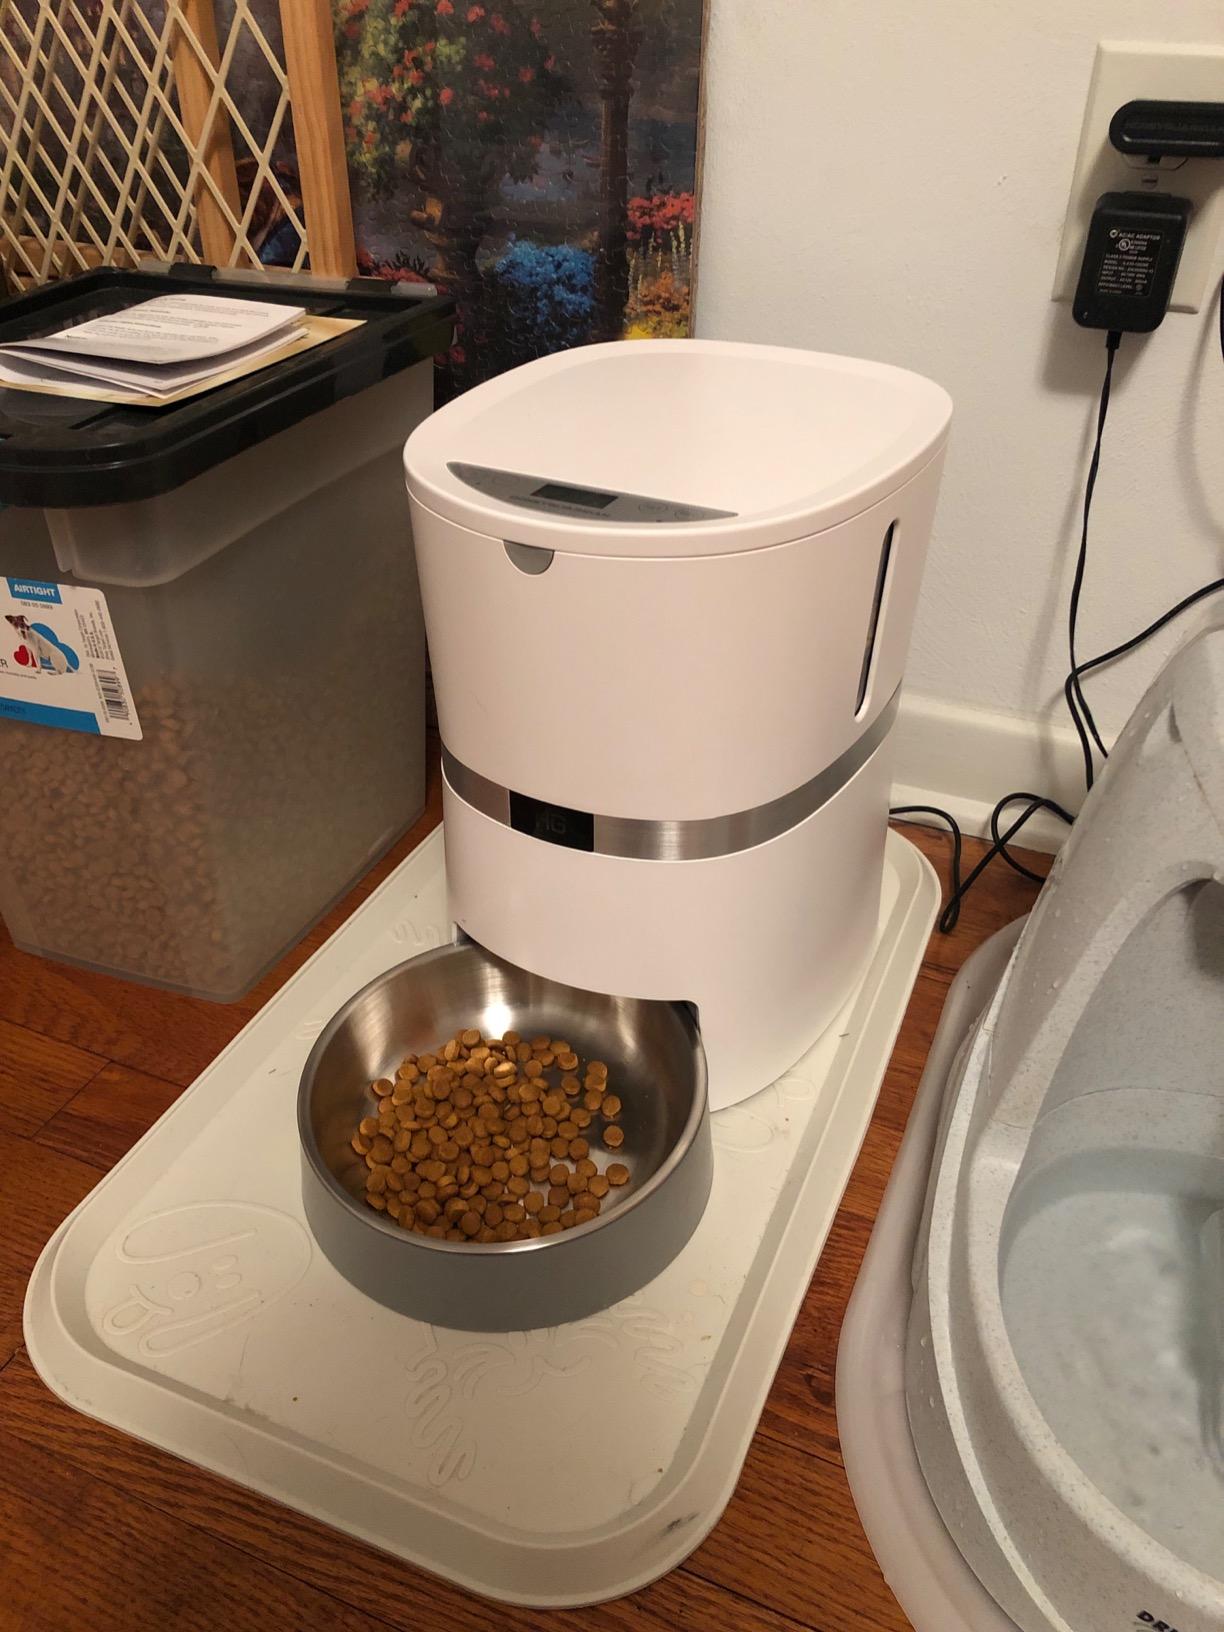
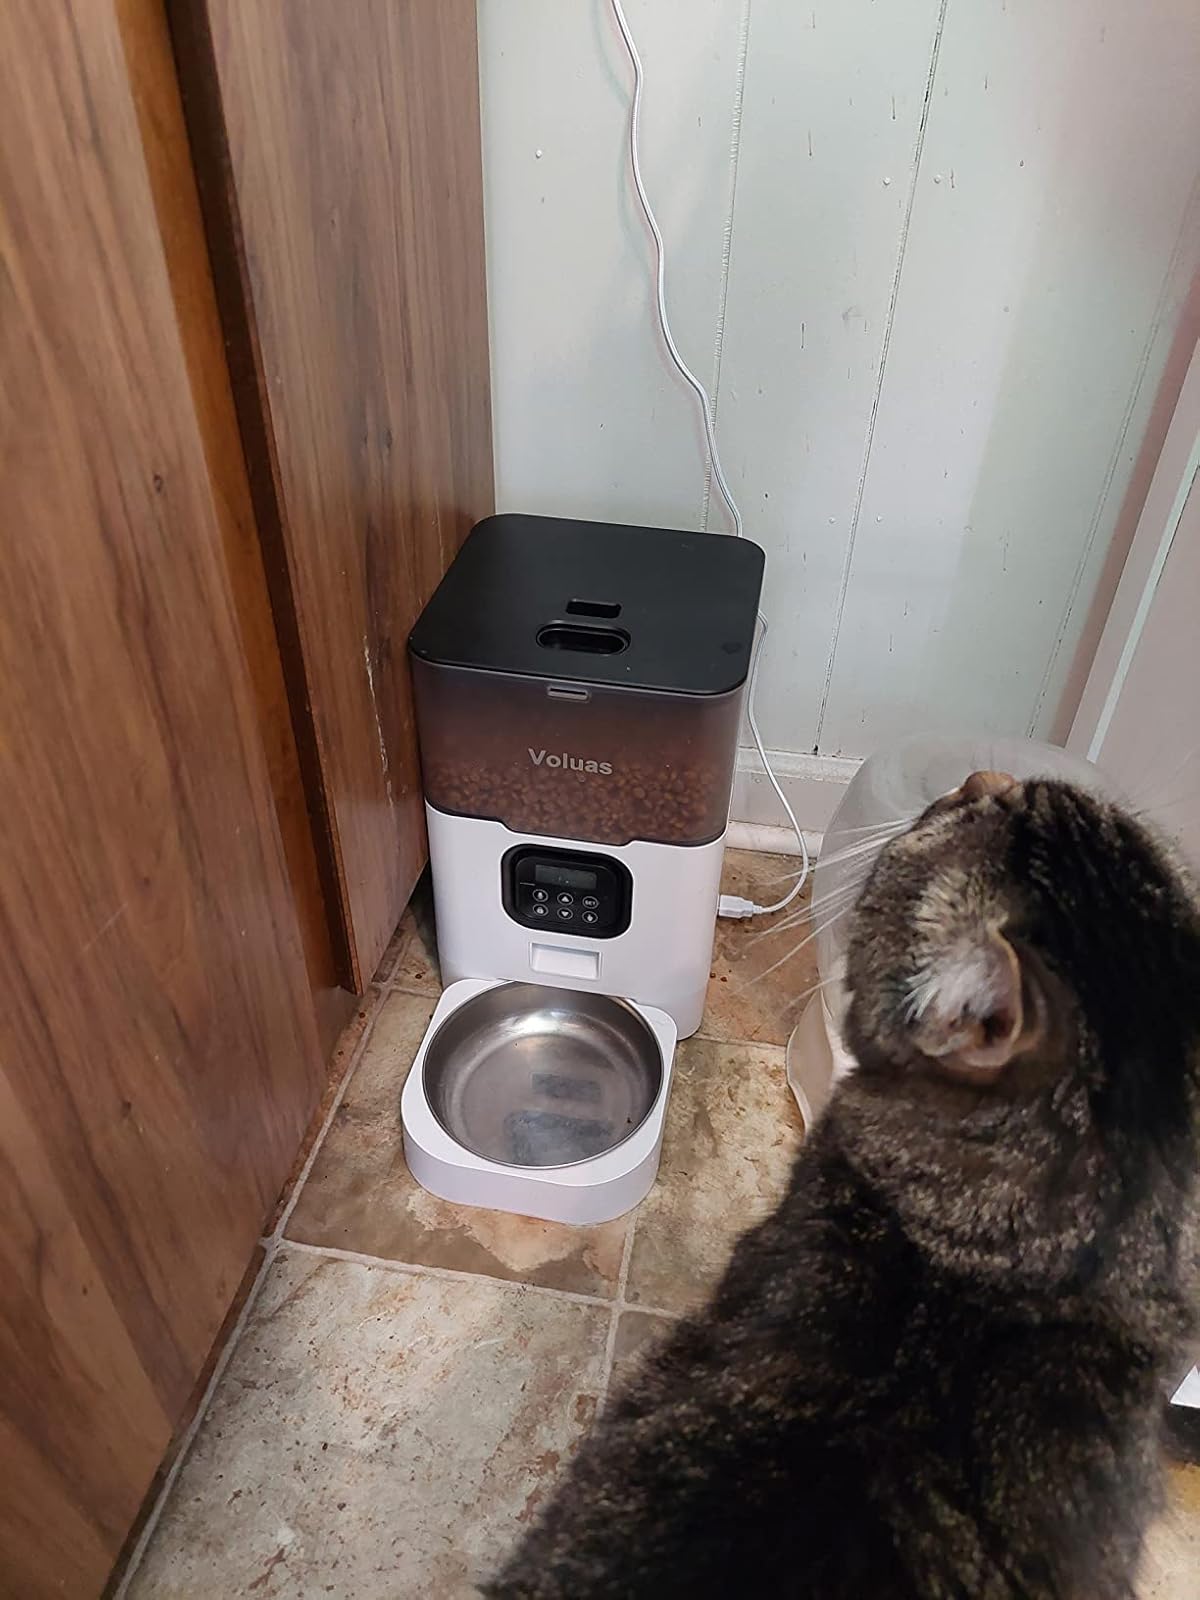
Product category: items_feeder
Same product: no